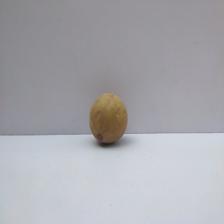
Size: Small